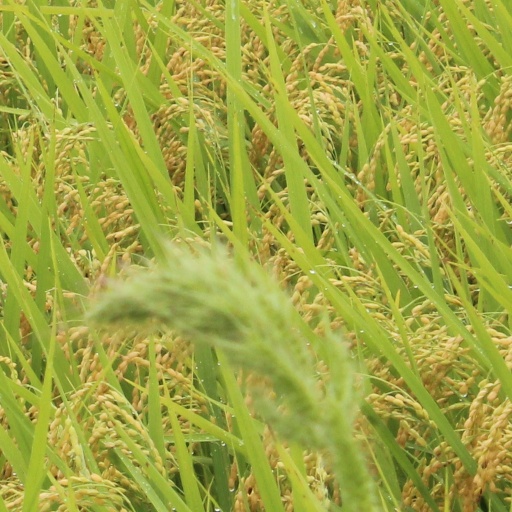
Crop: rice